ISU Junior Grand Prix in Armenia

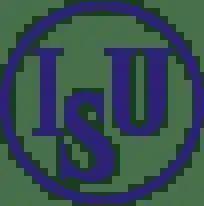

The ISU Junior Grand Prix in Armenia is an international figure skating competition. Sanctioned by the International Skating Union, it is periodically held in the autumn as part of the Junior Grand Prix (JGP) series. Medals may be awarded in men's singles, women's singles, pair skating, and ice dance. The competition is organized by the Figure Skating Federation of Armenia.